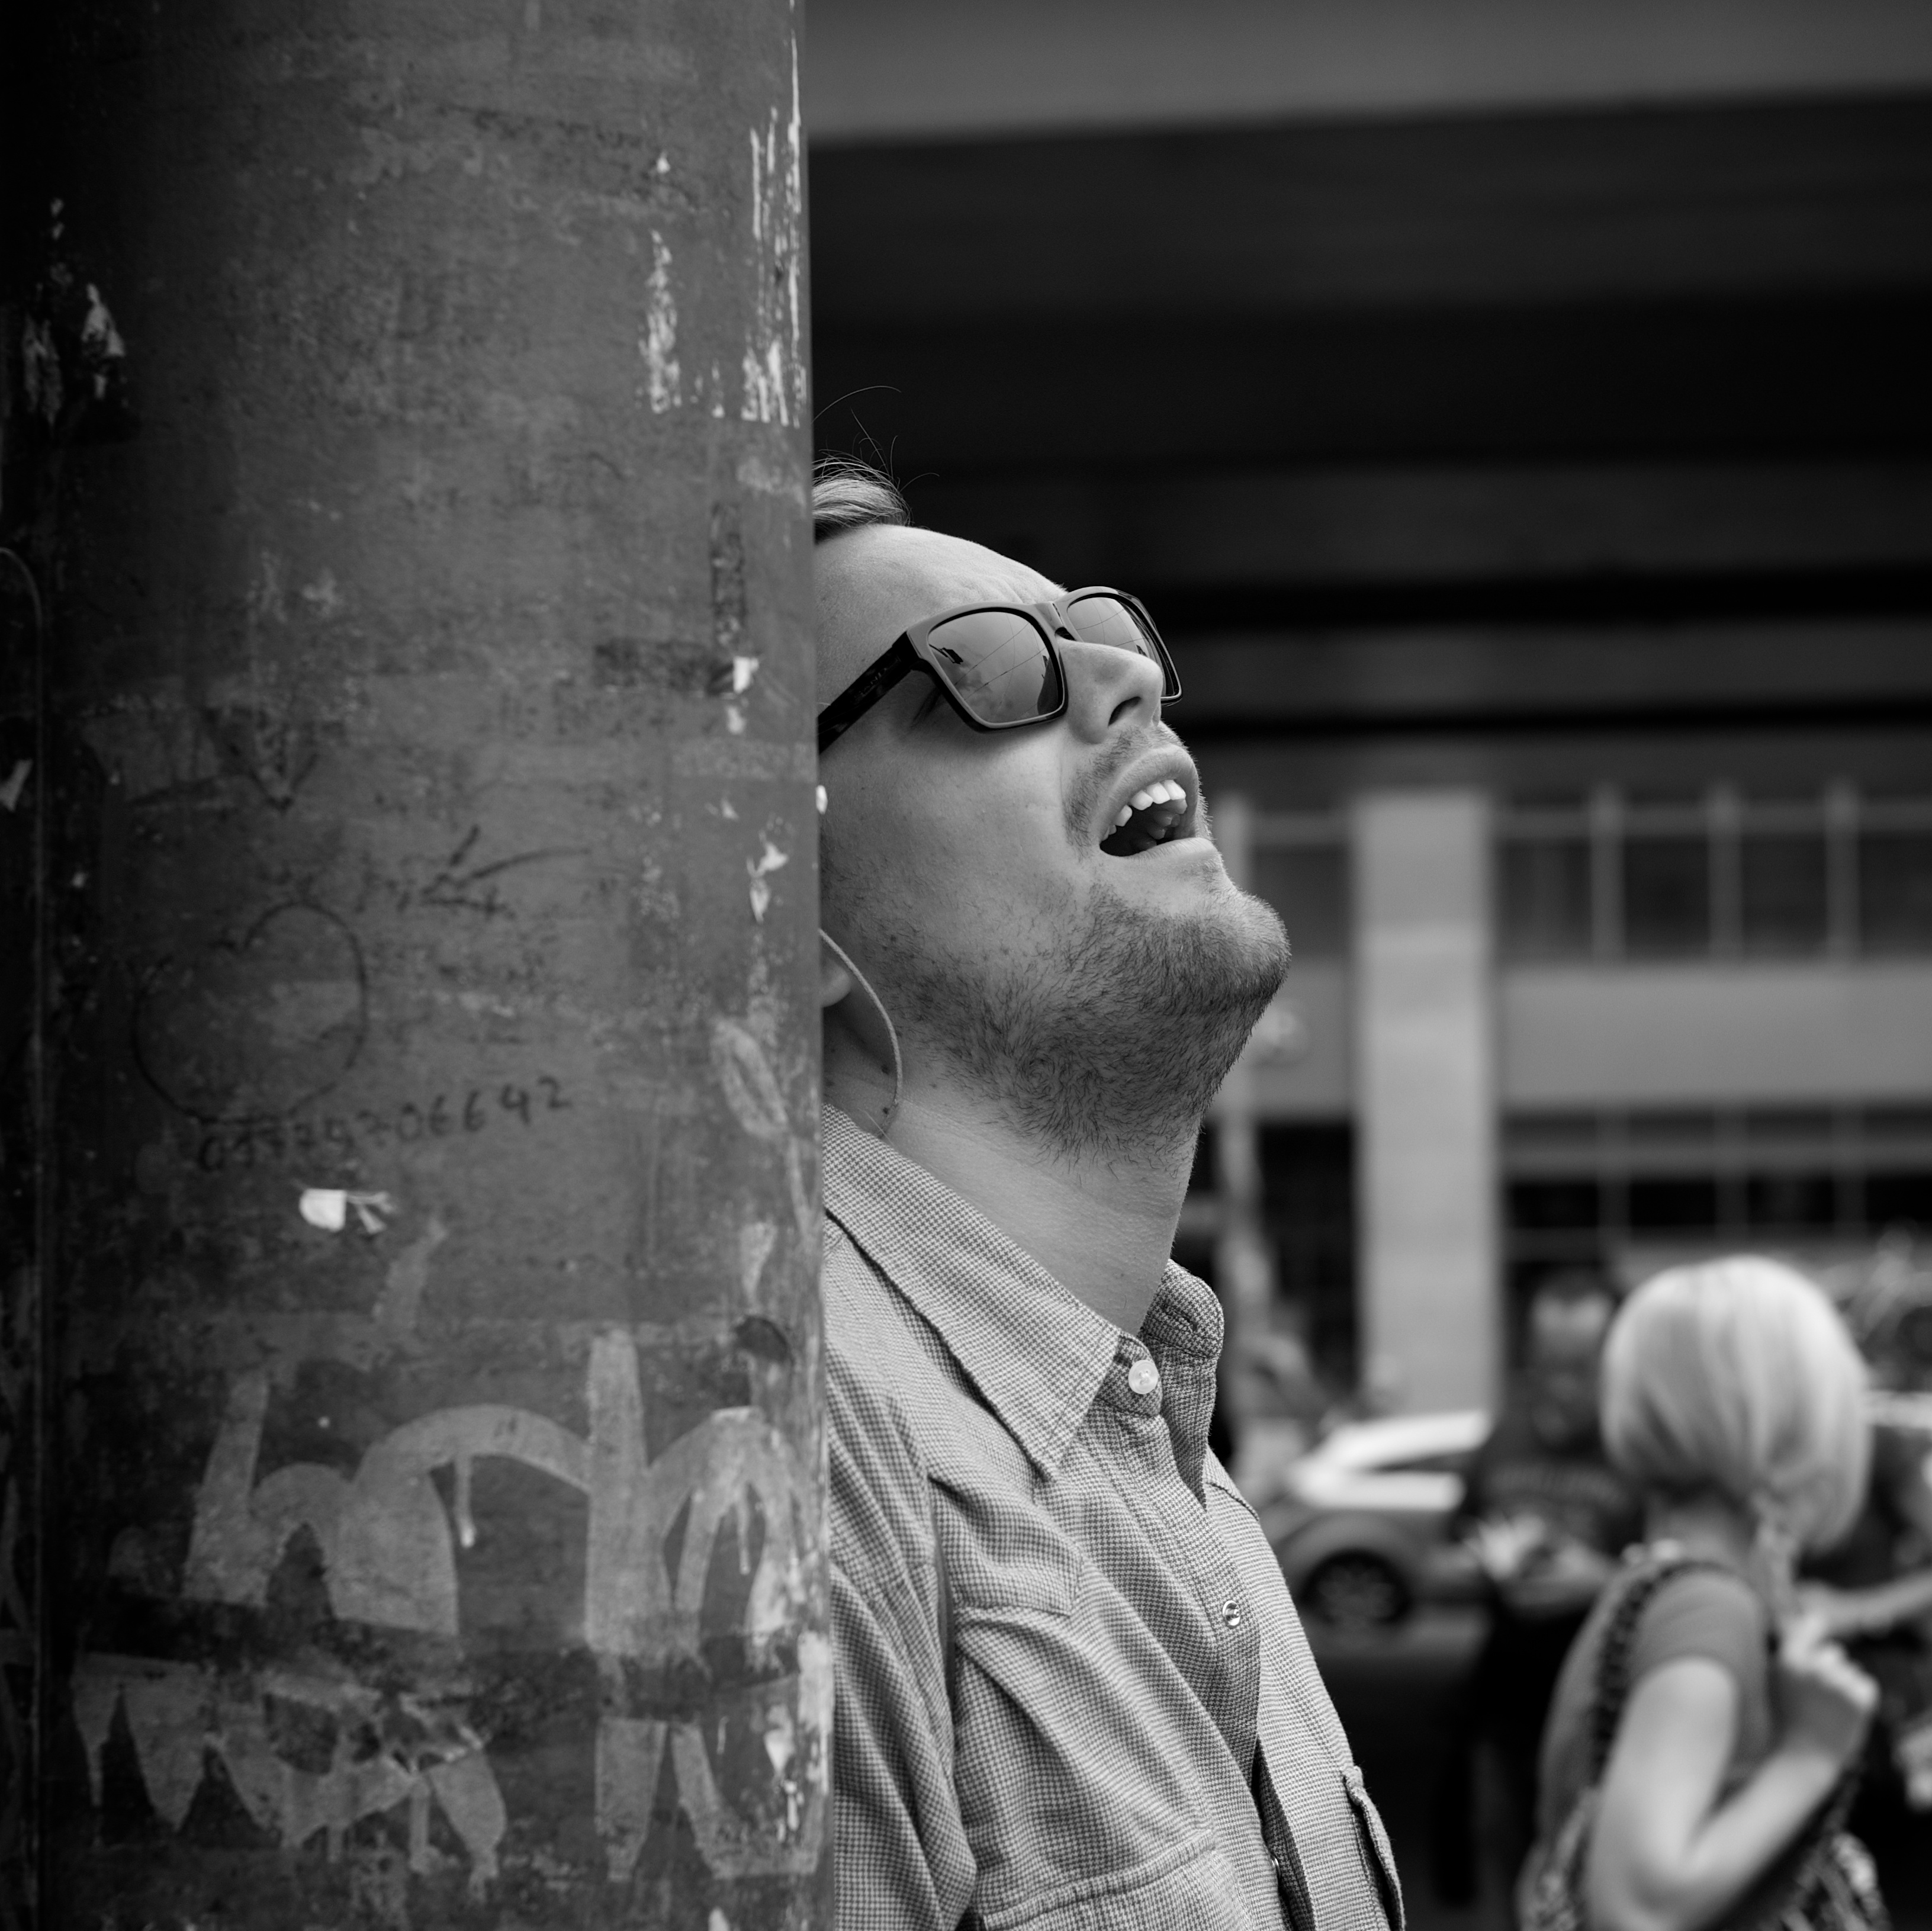
man, person, black and white, white, street, photography, ebook, male, portrait, training, black, monochrome, streetphotography, flickr, thomas, video, olympus, photograph, omd, fuji, leica, emotion, monochrom, leuthard, hcb, thomasleuthard, streettogs, interaction, monochrome photography, film noir